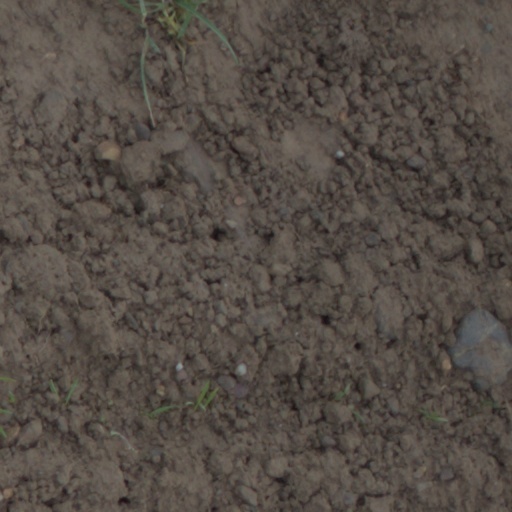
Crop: wheat